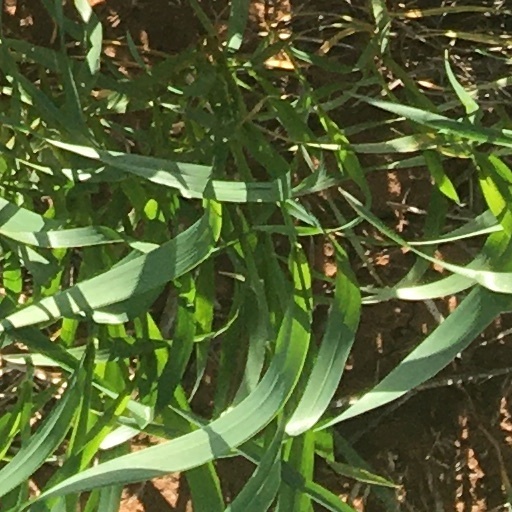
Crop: wheat